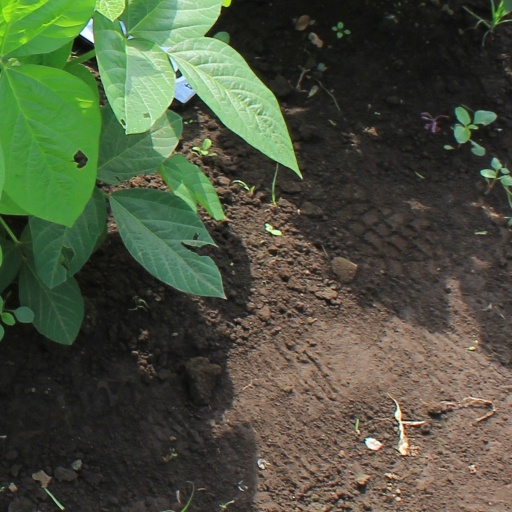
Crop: soybean